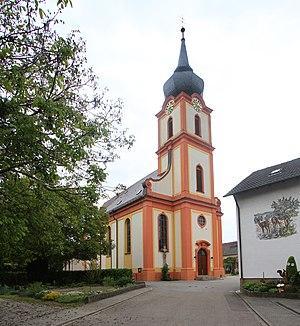
Église St. Erhard à Rheinmünster-Stollhofen.